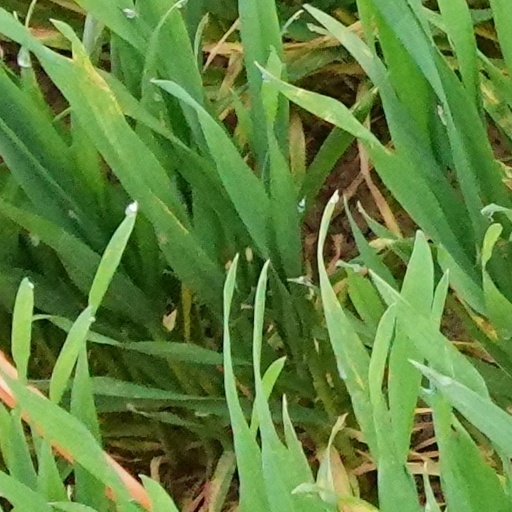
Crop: wheat